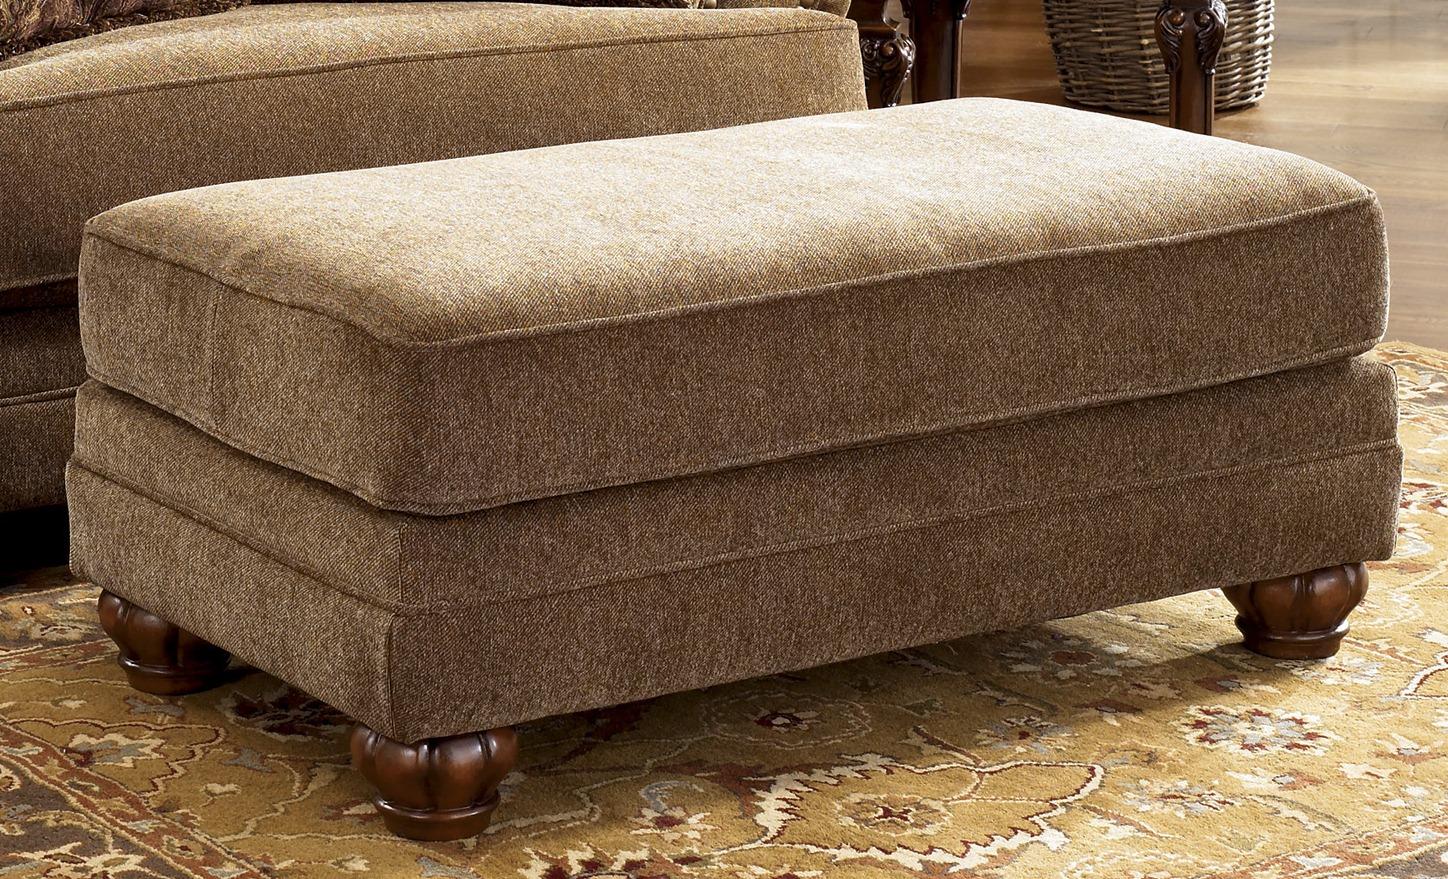
Category: Ottomans
Style: Modern